Recogne

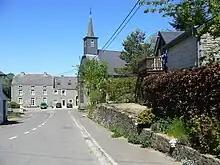

Recogne is a village of Wallonia and a district of the municipality of Libramont-Chevigny, located in the Ardennes in the province of Luxembourg, Belgium.